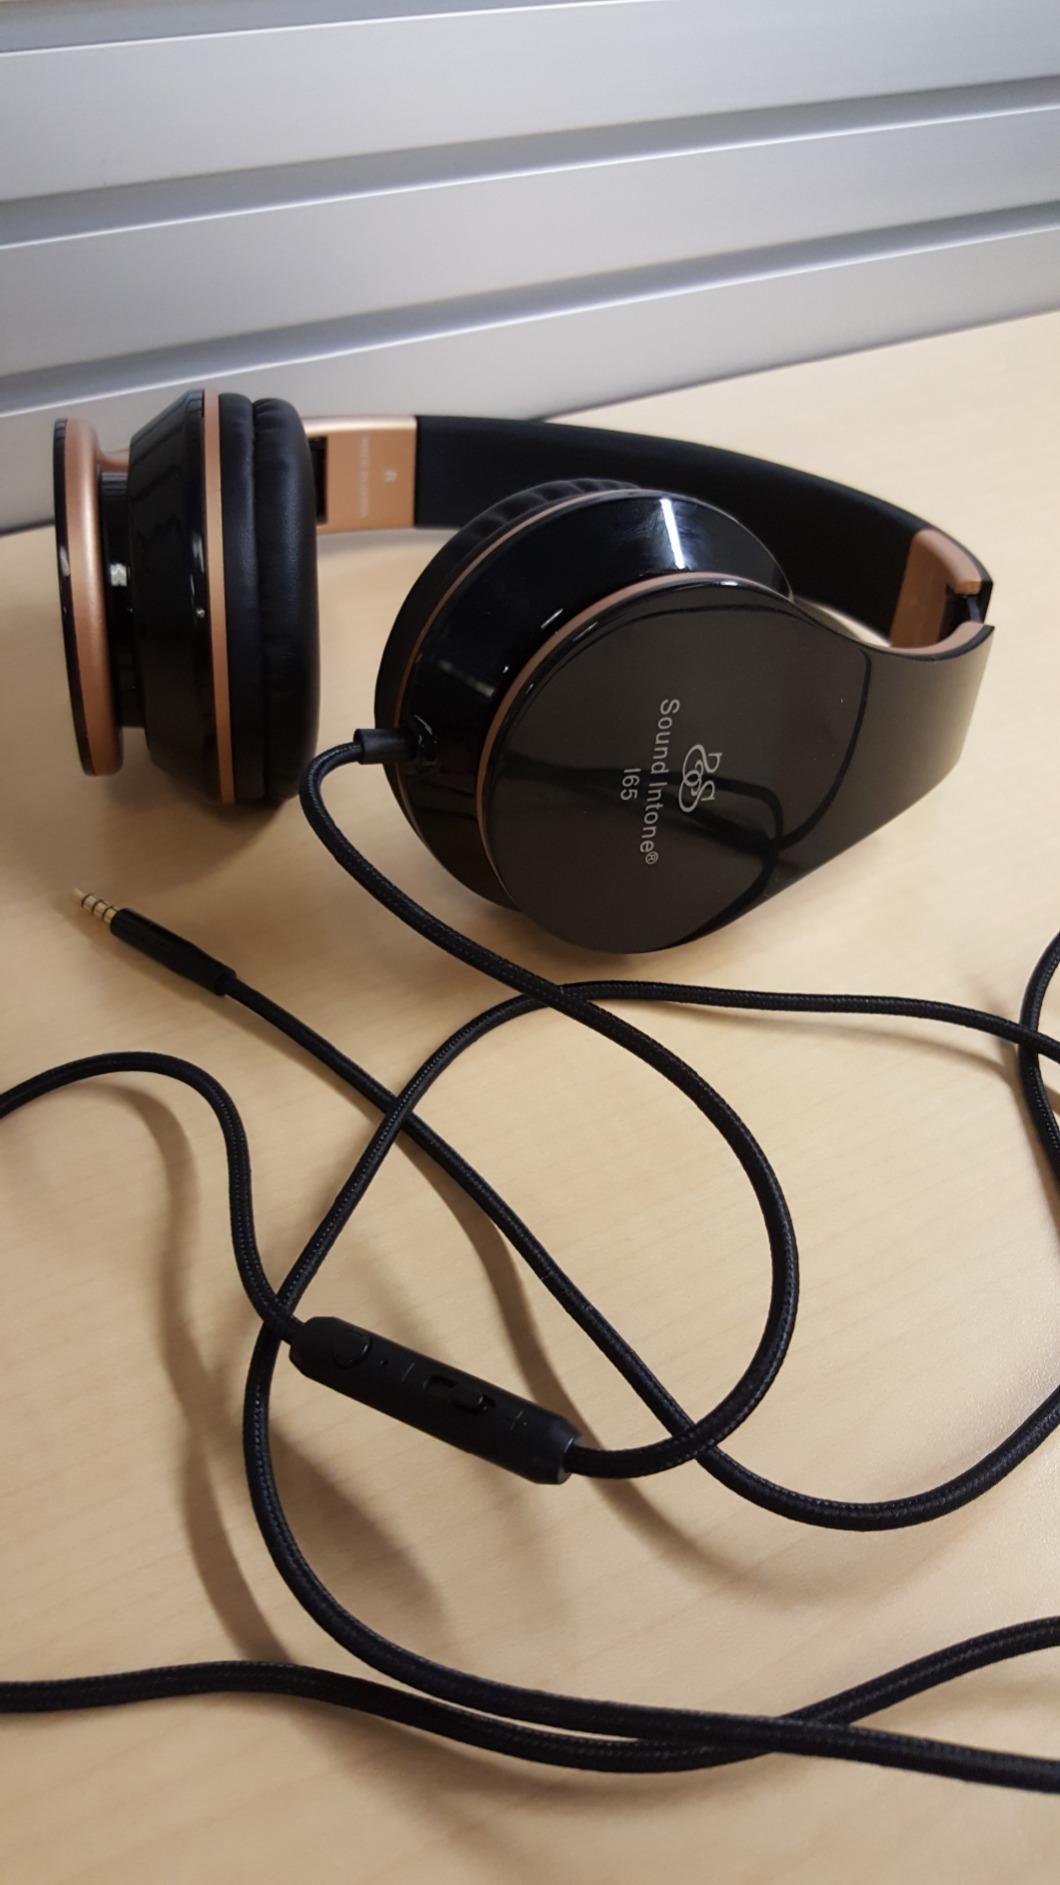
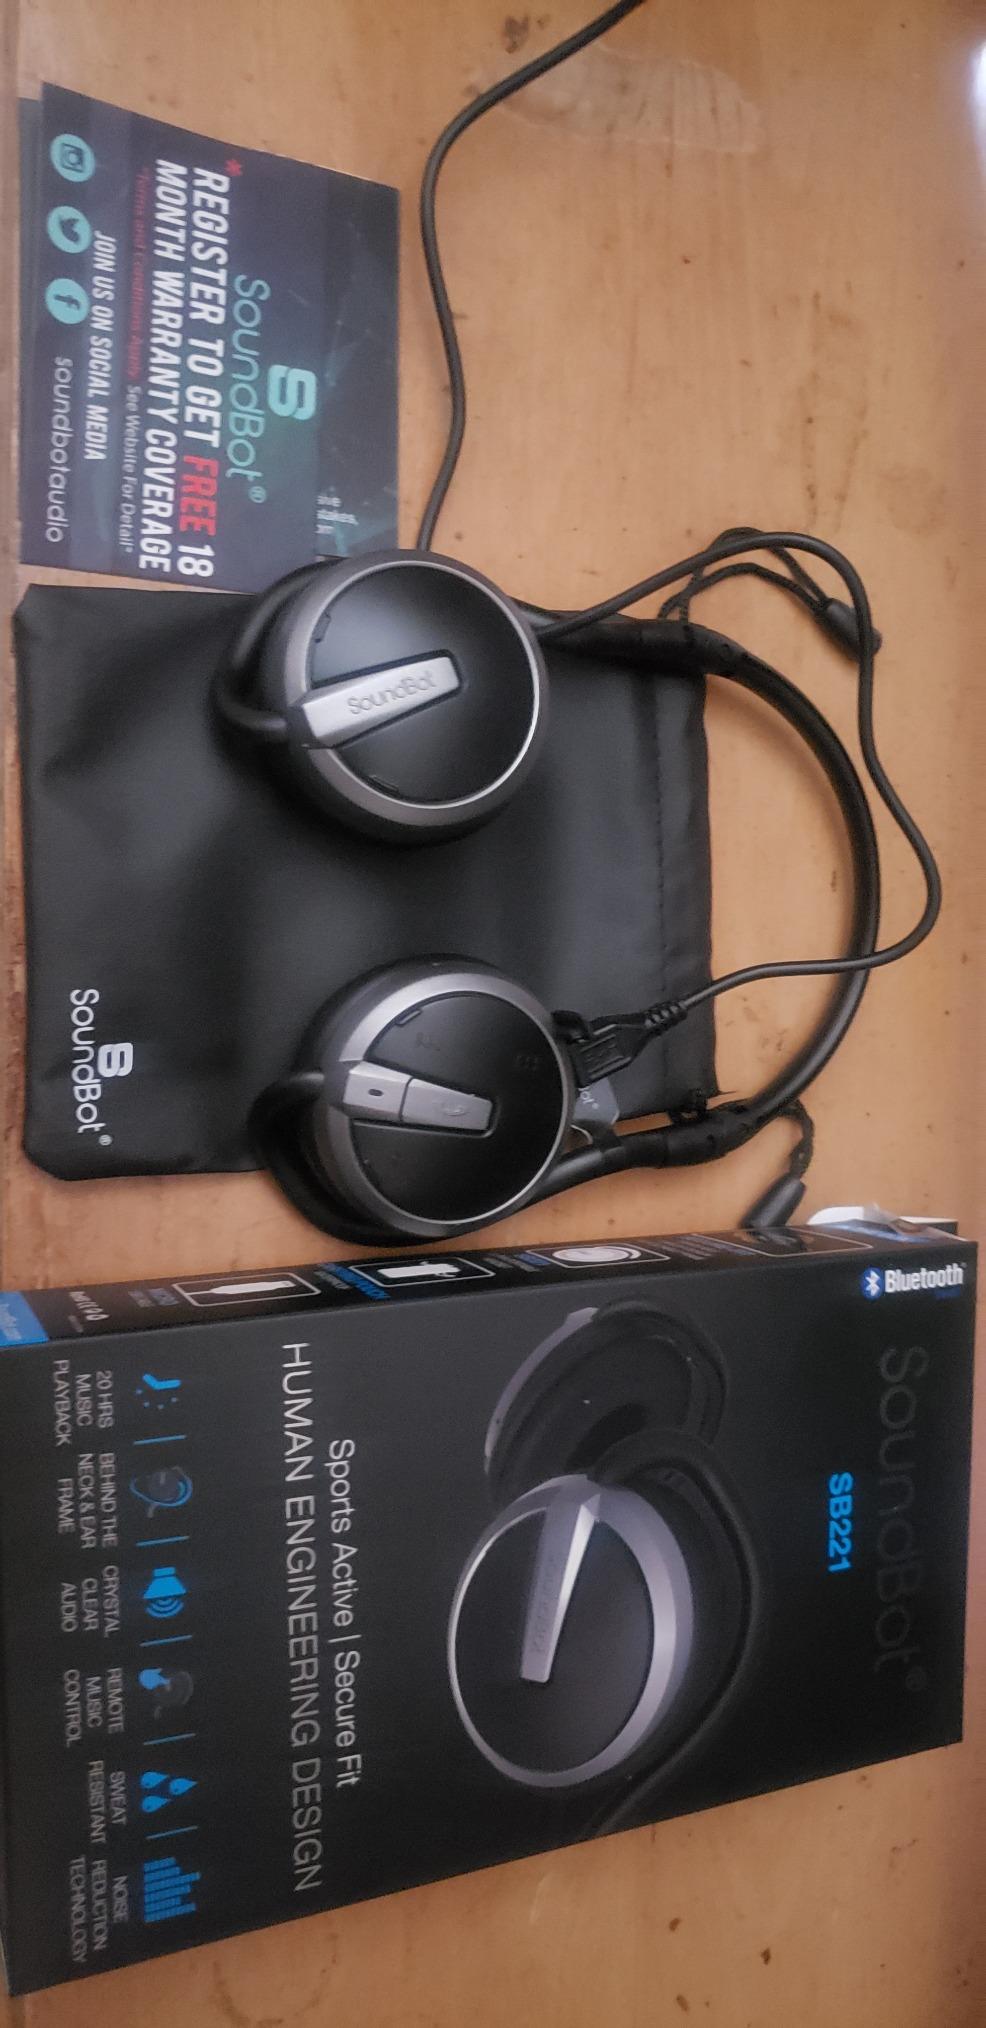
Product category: headphones
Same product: no